Arvernus

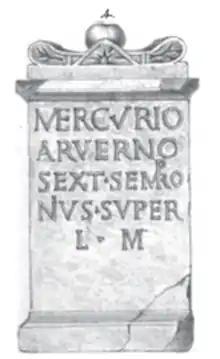
Drawing of an altar to Mercury Arvernus found at along with a dedicated to the Matronae

In Gallo-Roman religion, Arvernus was the tribal god of the Arverni and an epithet of the Gaulish Mercury. Although the name refers to the Arverni, whose territory Mercury had at important sanctuary at the Puy-de-Dôme in the Massif Central, all of the inscriptions to Mercury Arvernus are found further away along the Rhenish frontier. The similar name Mercury Arvernorix, ‘king of the Arverni’, is also recorded once. Compare also the title Mercury Dumiatis (‘of the Puy-de-Dôme’), found in the territory of the Arverni. The name, like the name of the Arverni and of Auvergne, appears to derive from a Proto-Celtic compound adjective *"φara-werno-s" ‘in front of alders’.